Jacob Kielland (officer)

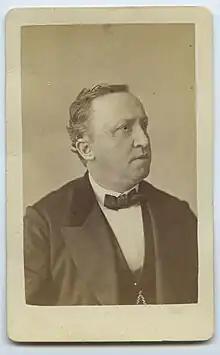
Jacob Kielland

Jacob Kielland (17 November 1825 – 19 October 1889) was a Norwegian naval officer and politician, particularly associated with Stavanger.